2018 Luxembourg general election

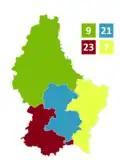
Map of Luxembourg's constituencies with number of seats

The 60 members of the Chamber of Deputies was elected by proportional representation in four multi-member constituencies; 9 in North constituency, 7 in East, 23 in South and 21 in Centre. Voters could vote for a party list or cast multiple votes for as many candidates as there are seats. Seat allocation is calculated in accordance with the Hagenbach-Bischoff quota.